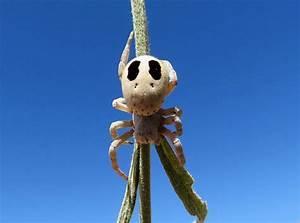
spider